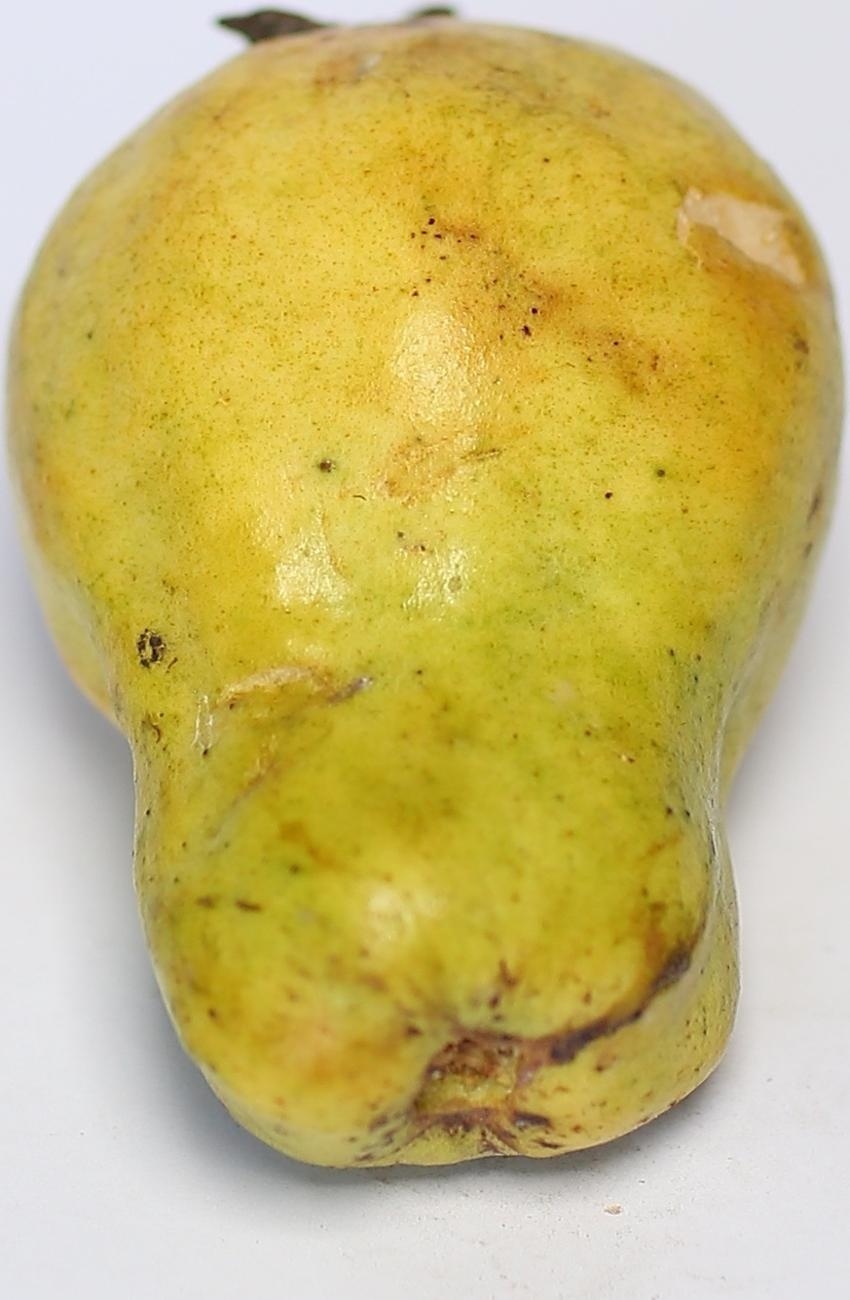
Maturity: ripe
Variety: local-sindhi